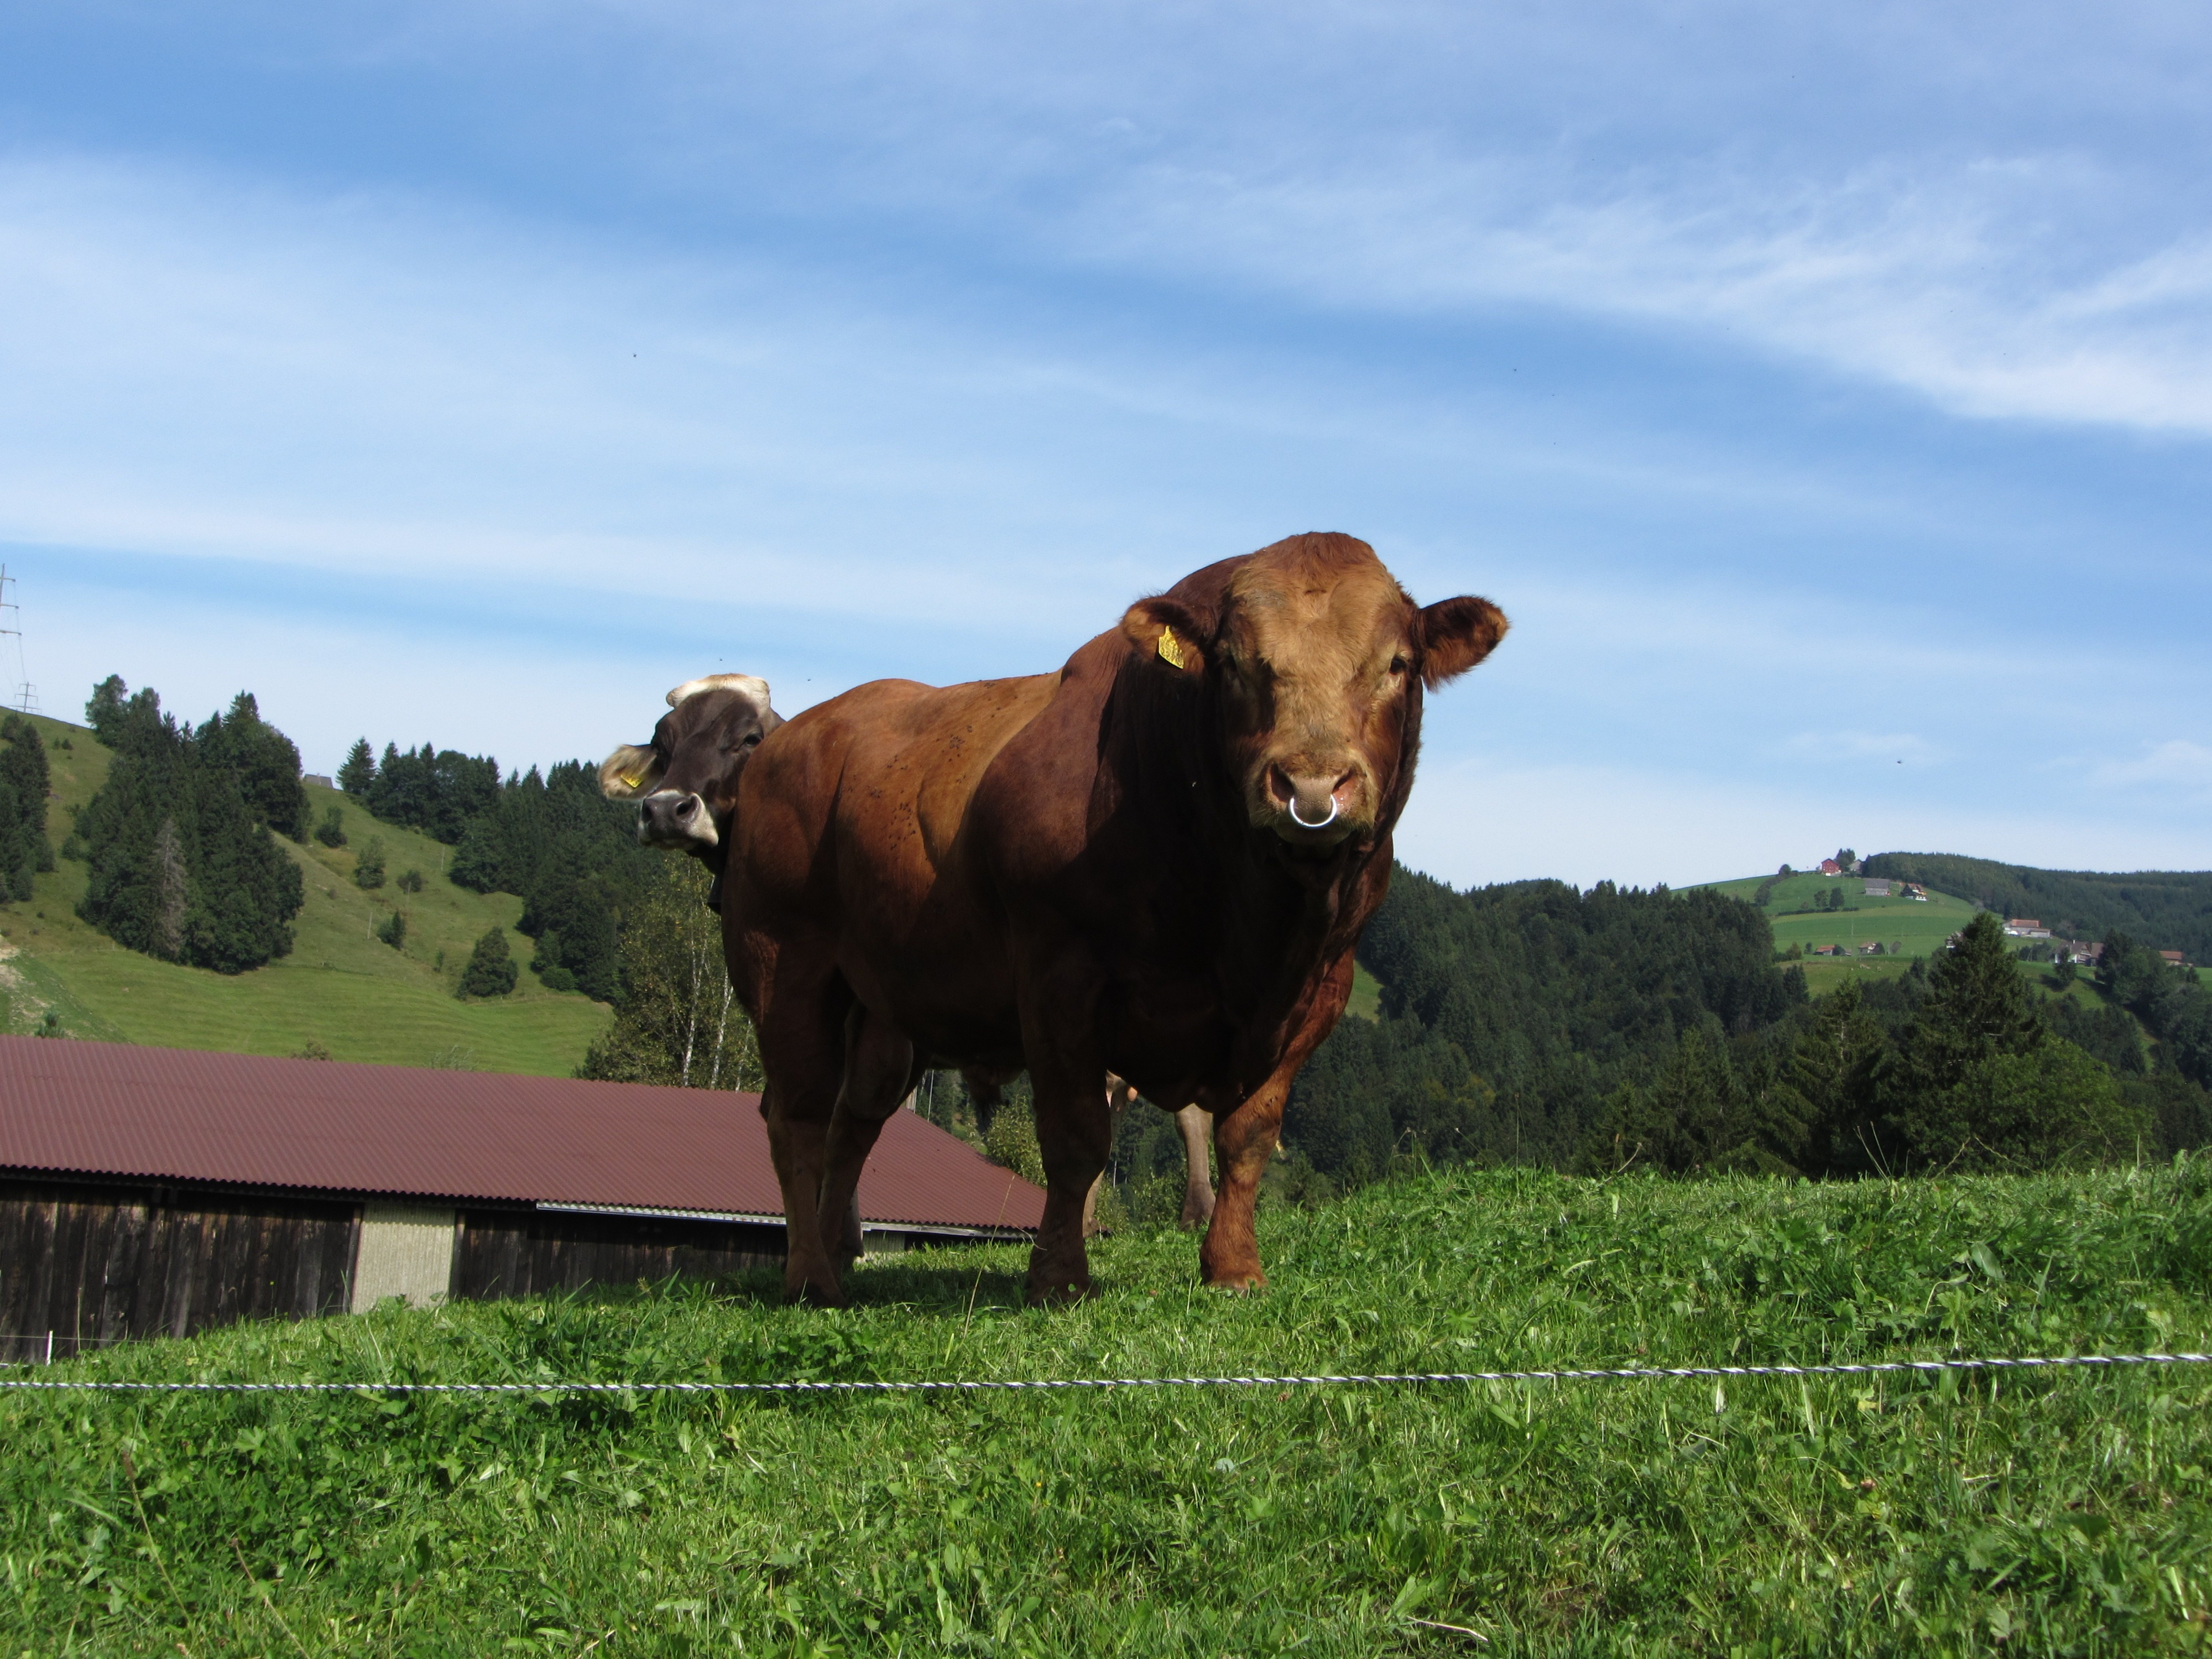
grass, farm, meadow, animal, cow, pasture, grazing, brown, mammal, cows, bull, animals, rural area, cattle like mammal